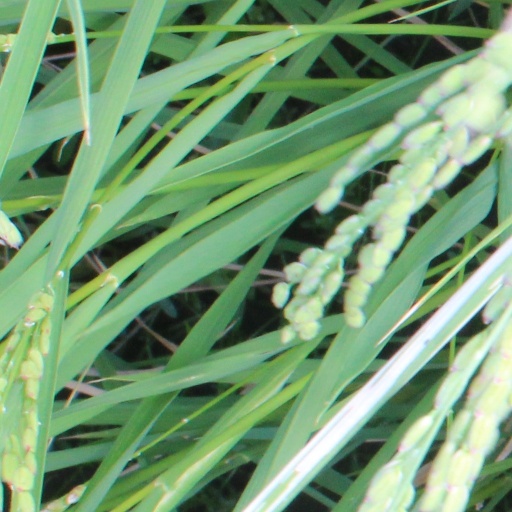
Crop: rice